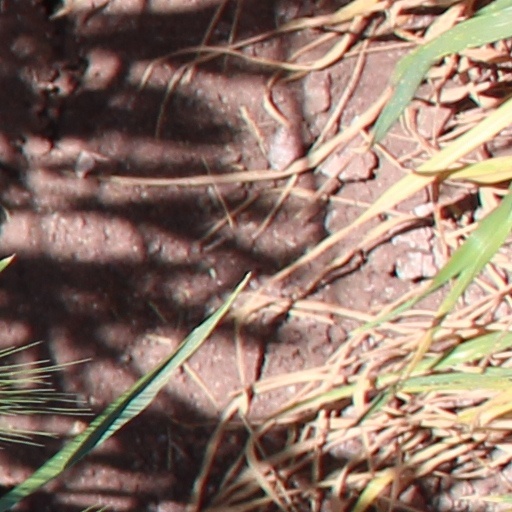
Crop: wheat